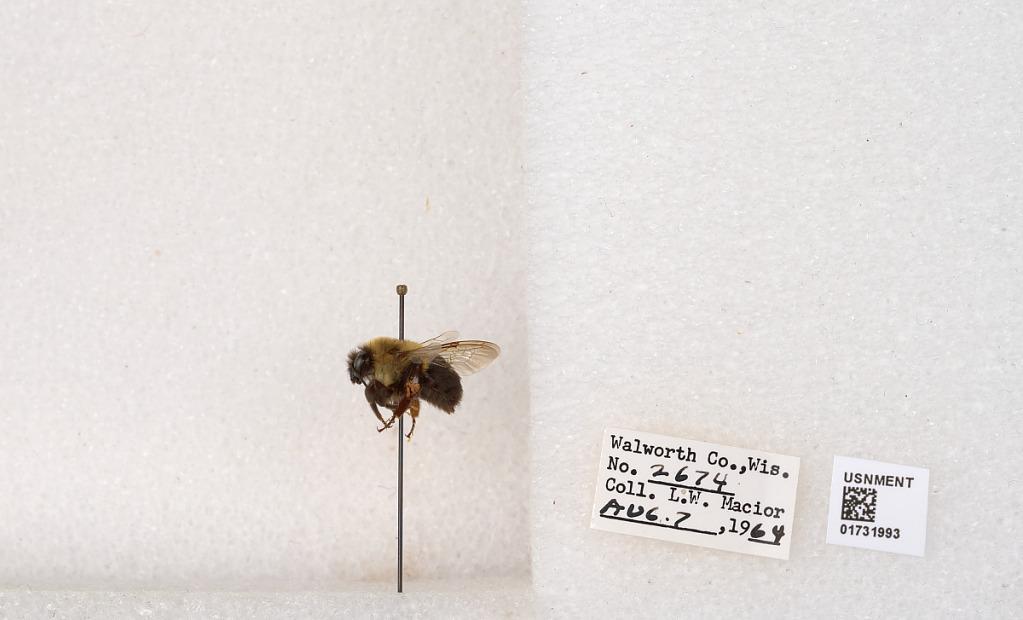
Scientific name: Bombus impatiens Cresson
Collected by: L. Macior
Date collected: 1964-8-7
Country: United States
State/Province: Wisconsin
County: Walworth
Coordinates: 42.6685, -88.5419